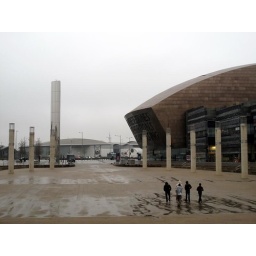
The Millennium Centre and water tower in the rain.